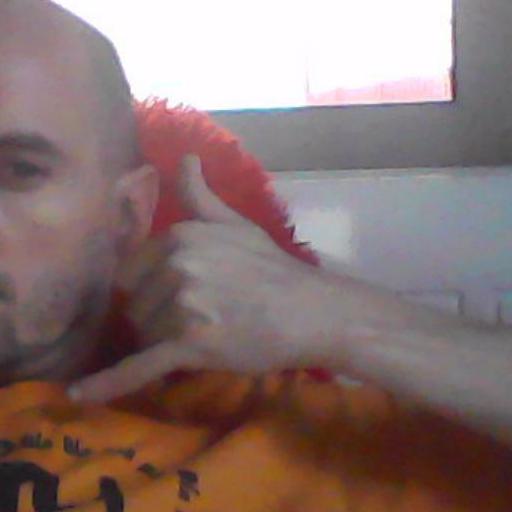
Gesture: call